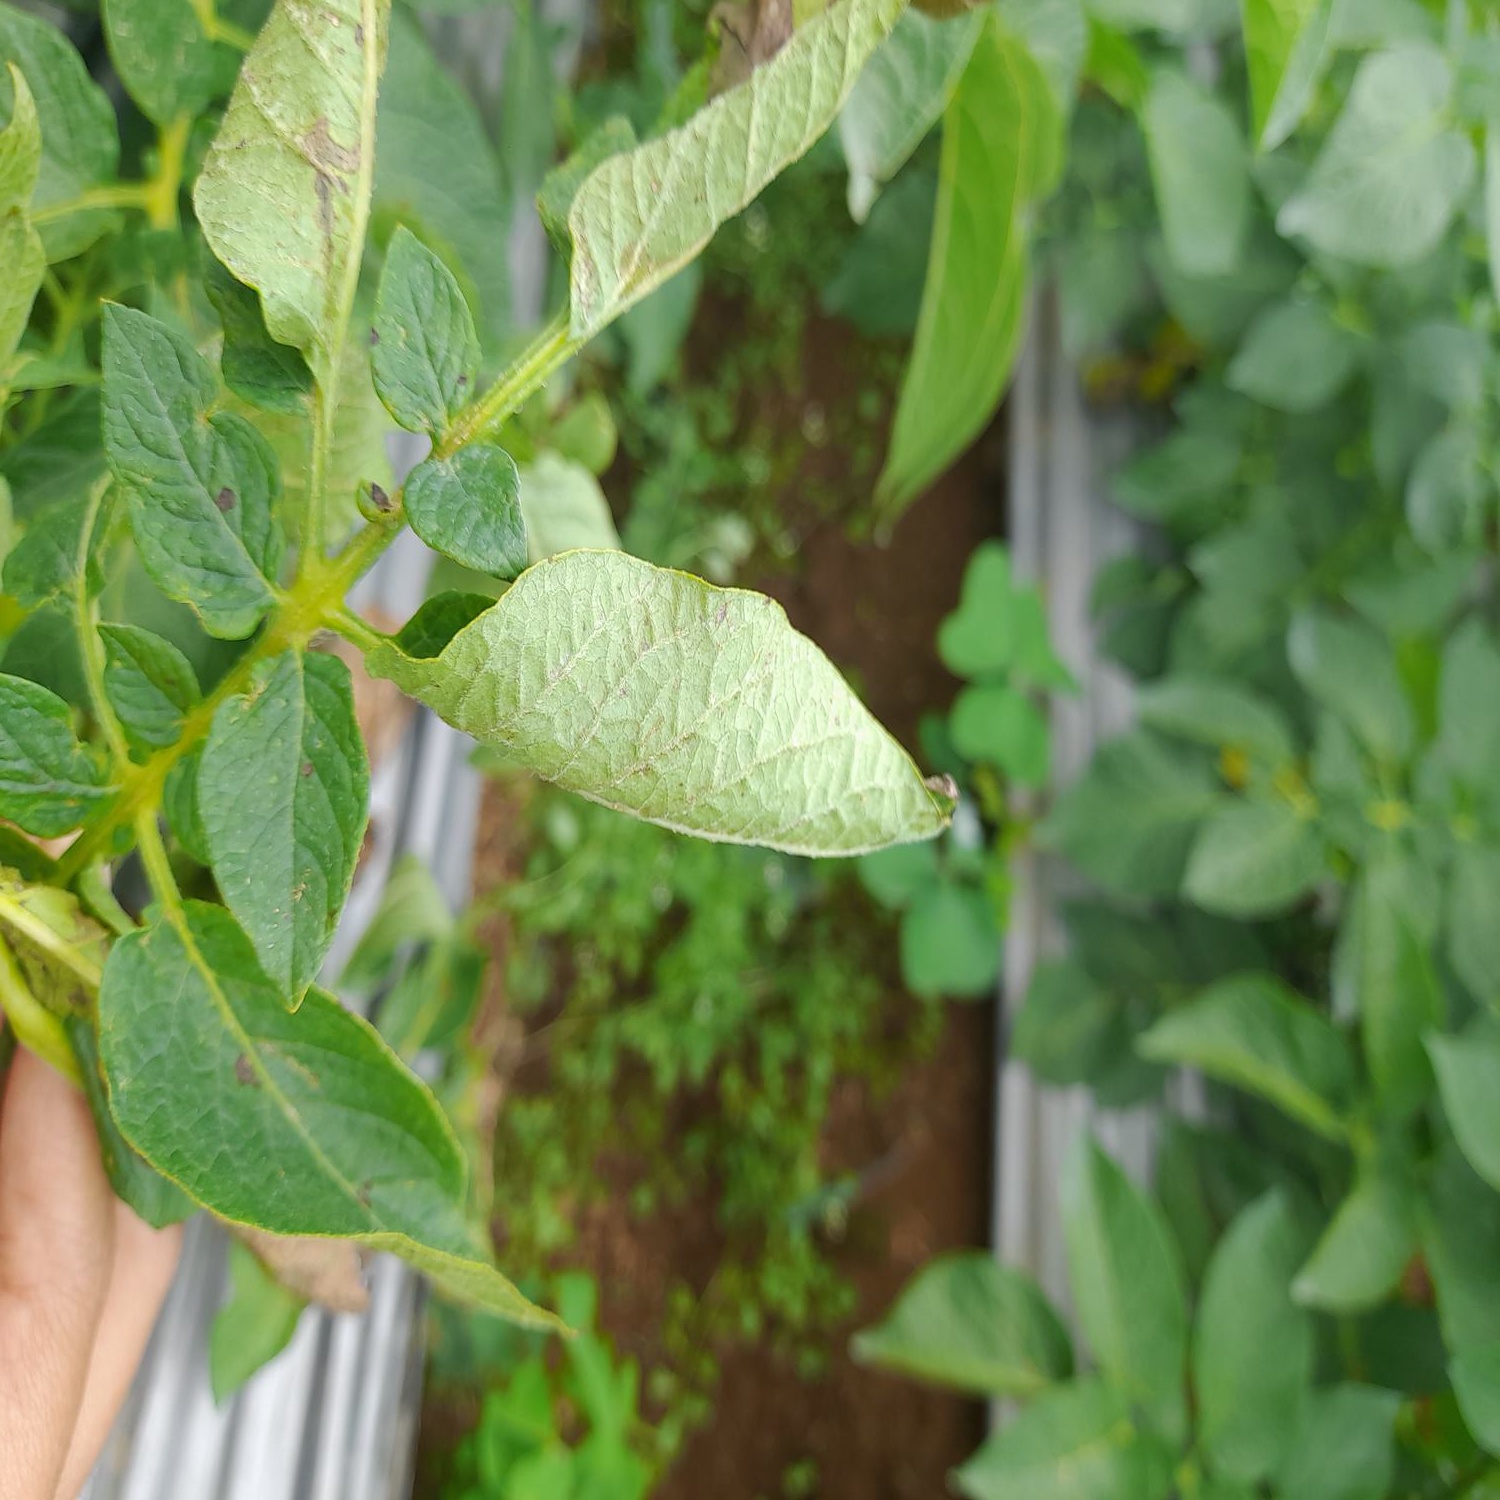
Etiqueta: Pudricion_Parda